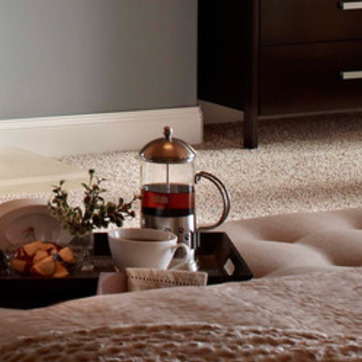
Material: glass